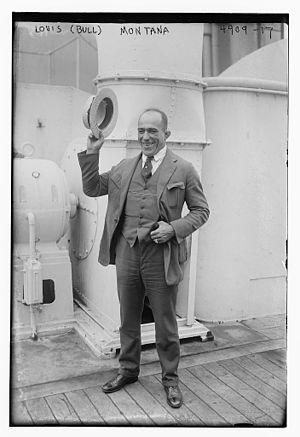
Bull Montana né le 16 mai 1887 à Voghera, et mort le 24 janvier 1950 à Los Angeles, est un lutteur professionnel et un acteur italo-américain.